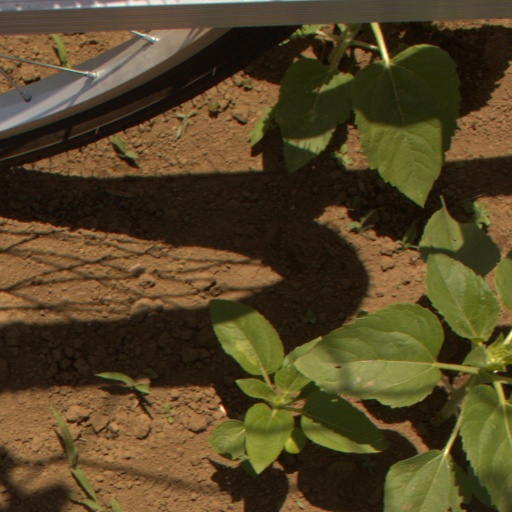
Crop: Jerusalem artichoke